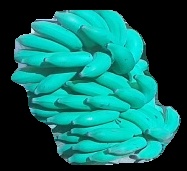
Variety: elakki-bale
Grade: grade2